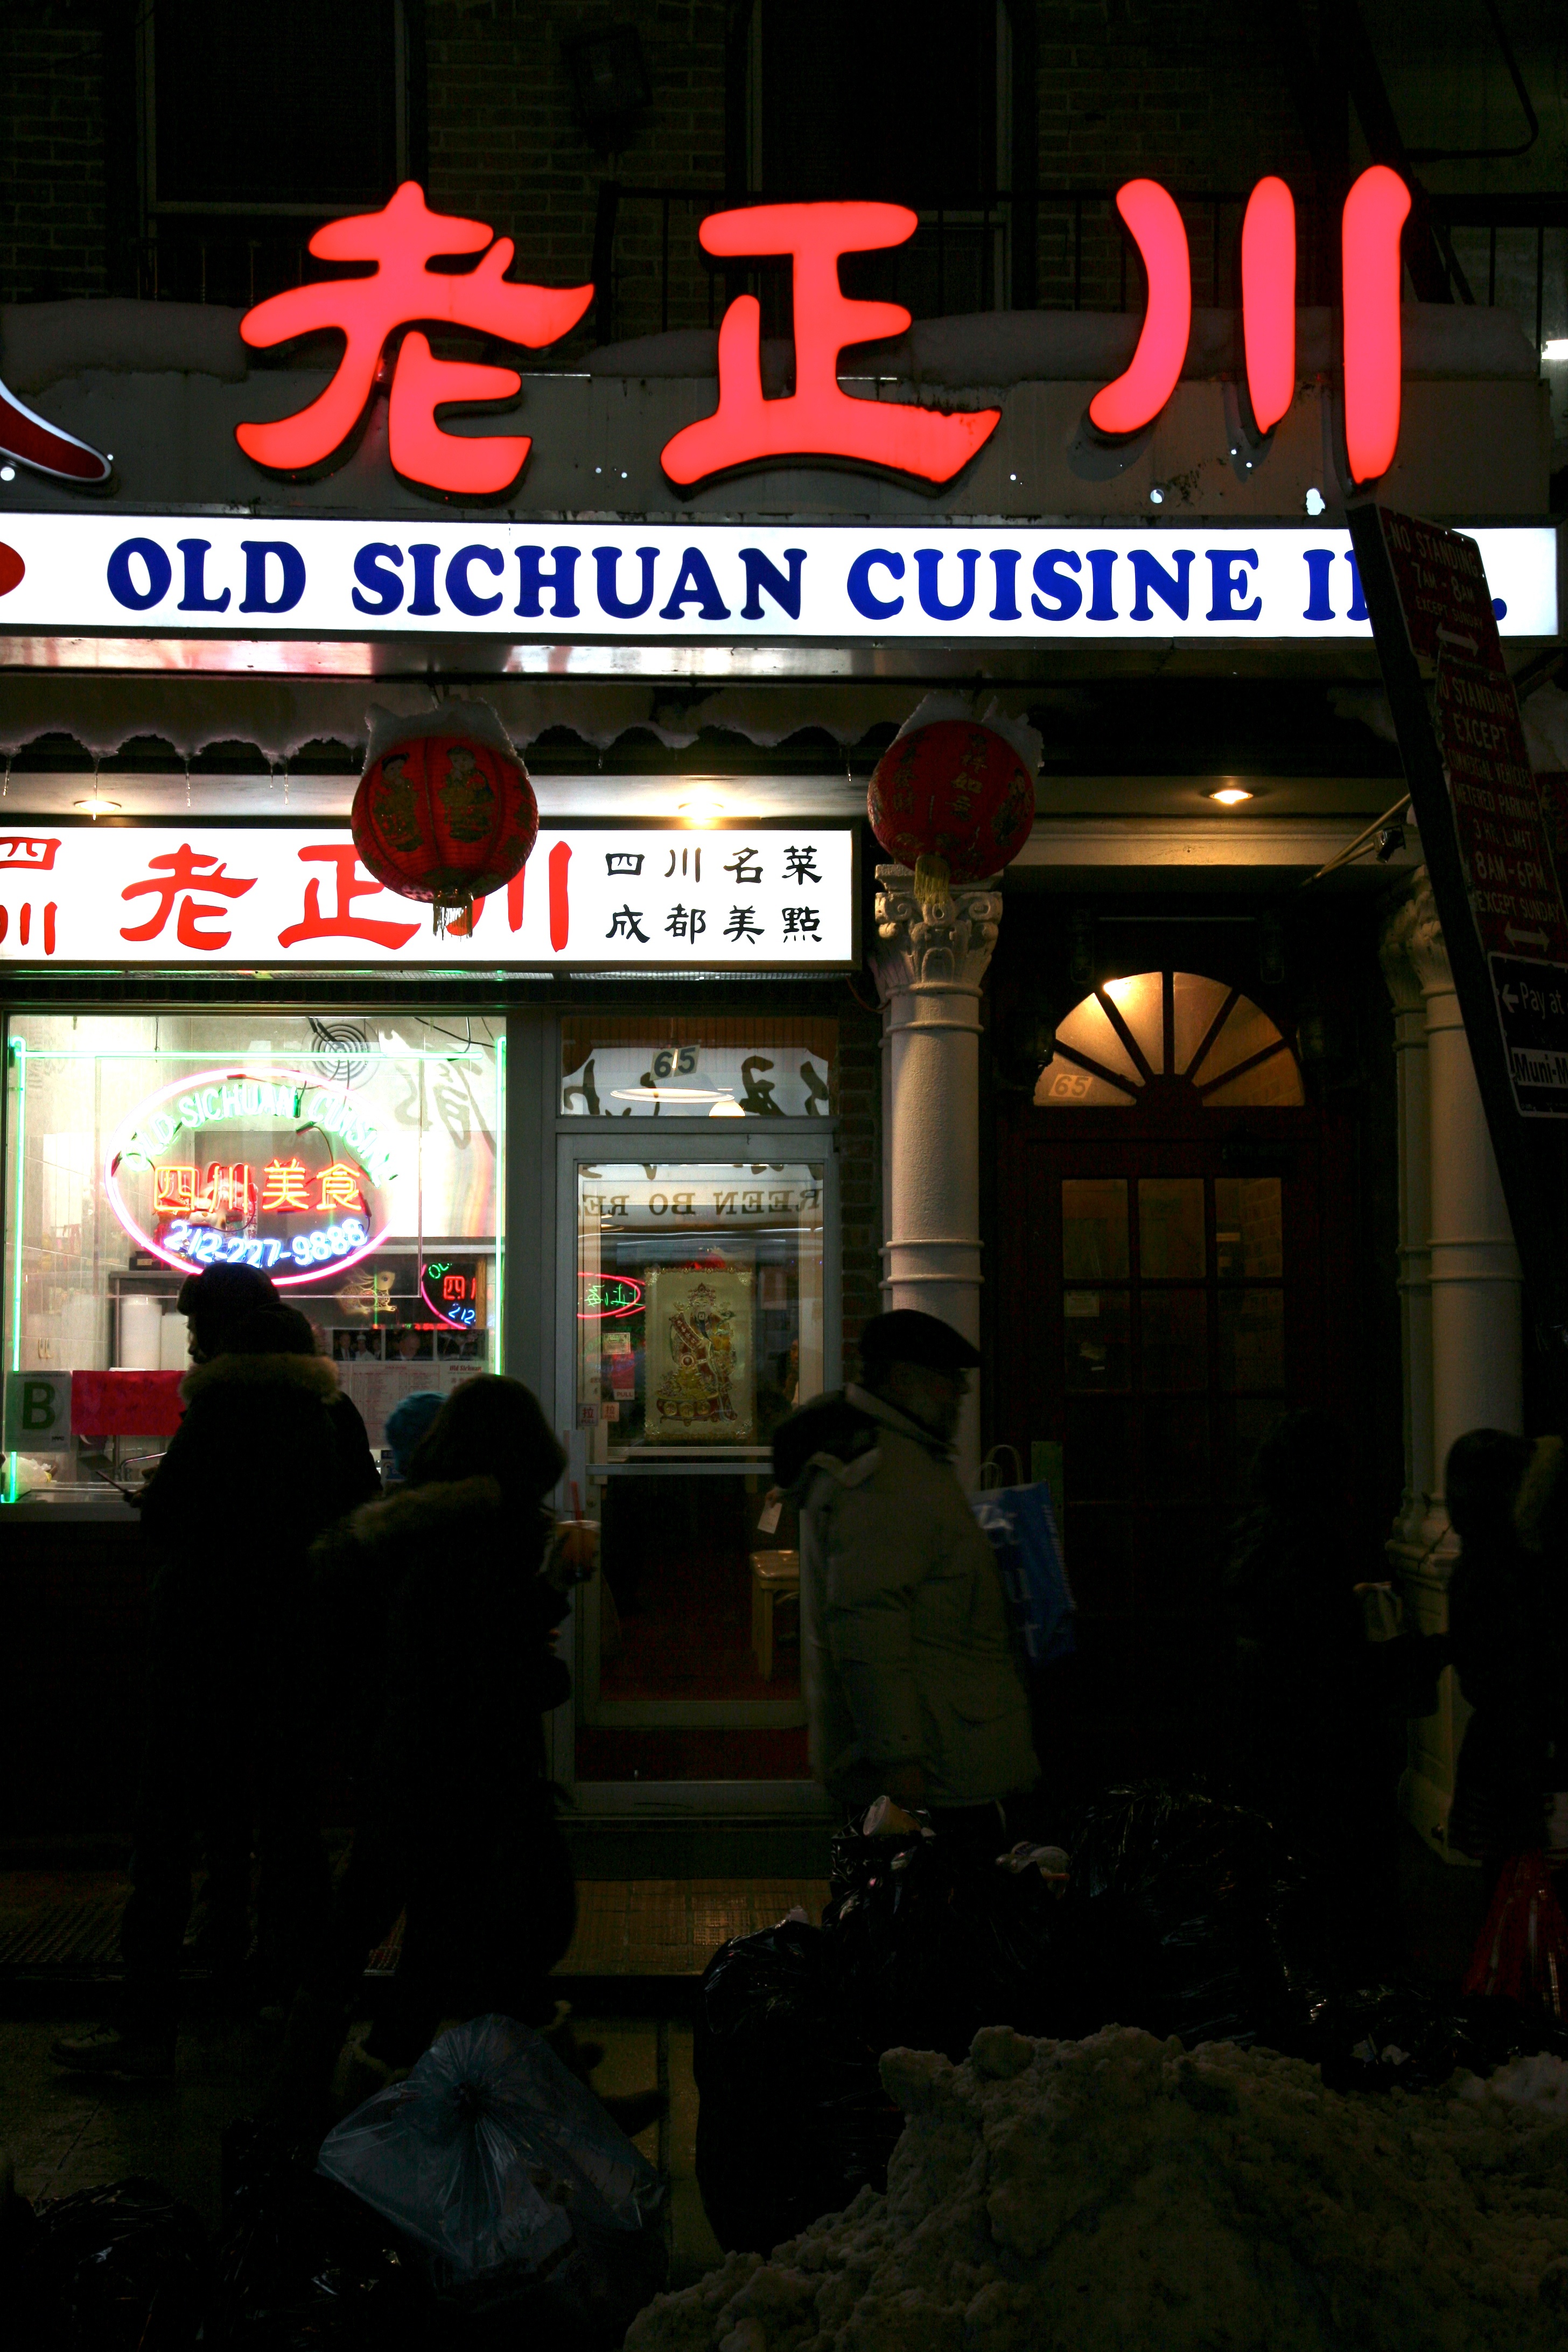
night, restaurant, manhattan, bar, nyc, newyork, newyorkcity, ny, chinatown